Debenhams

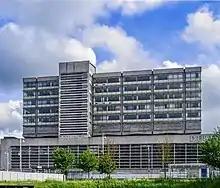
Debenhams, Swindon

Debenhams moved to a new headquarters in 2013, in Brock Street, London built by British Land. The company leased of office space from British Land for 25 years. The company began a refurbishment of its flagship store in Oxford Street, London in 2013, which involved the installation of 180,000 aluminium tiles on the exterior of the building that appears to ripple with the wind. An existing floor was also converted to become a trading floor. The total cost of the refurbishment was in the region of £40 million, of which Debenhams contributed £25 million. The owner of the building, British Land, also contributed towards the cost. The refurbishment was due to be completed by February 2014.